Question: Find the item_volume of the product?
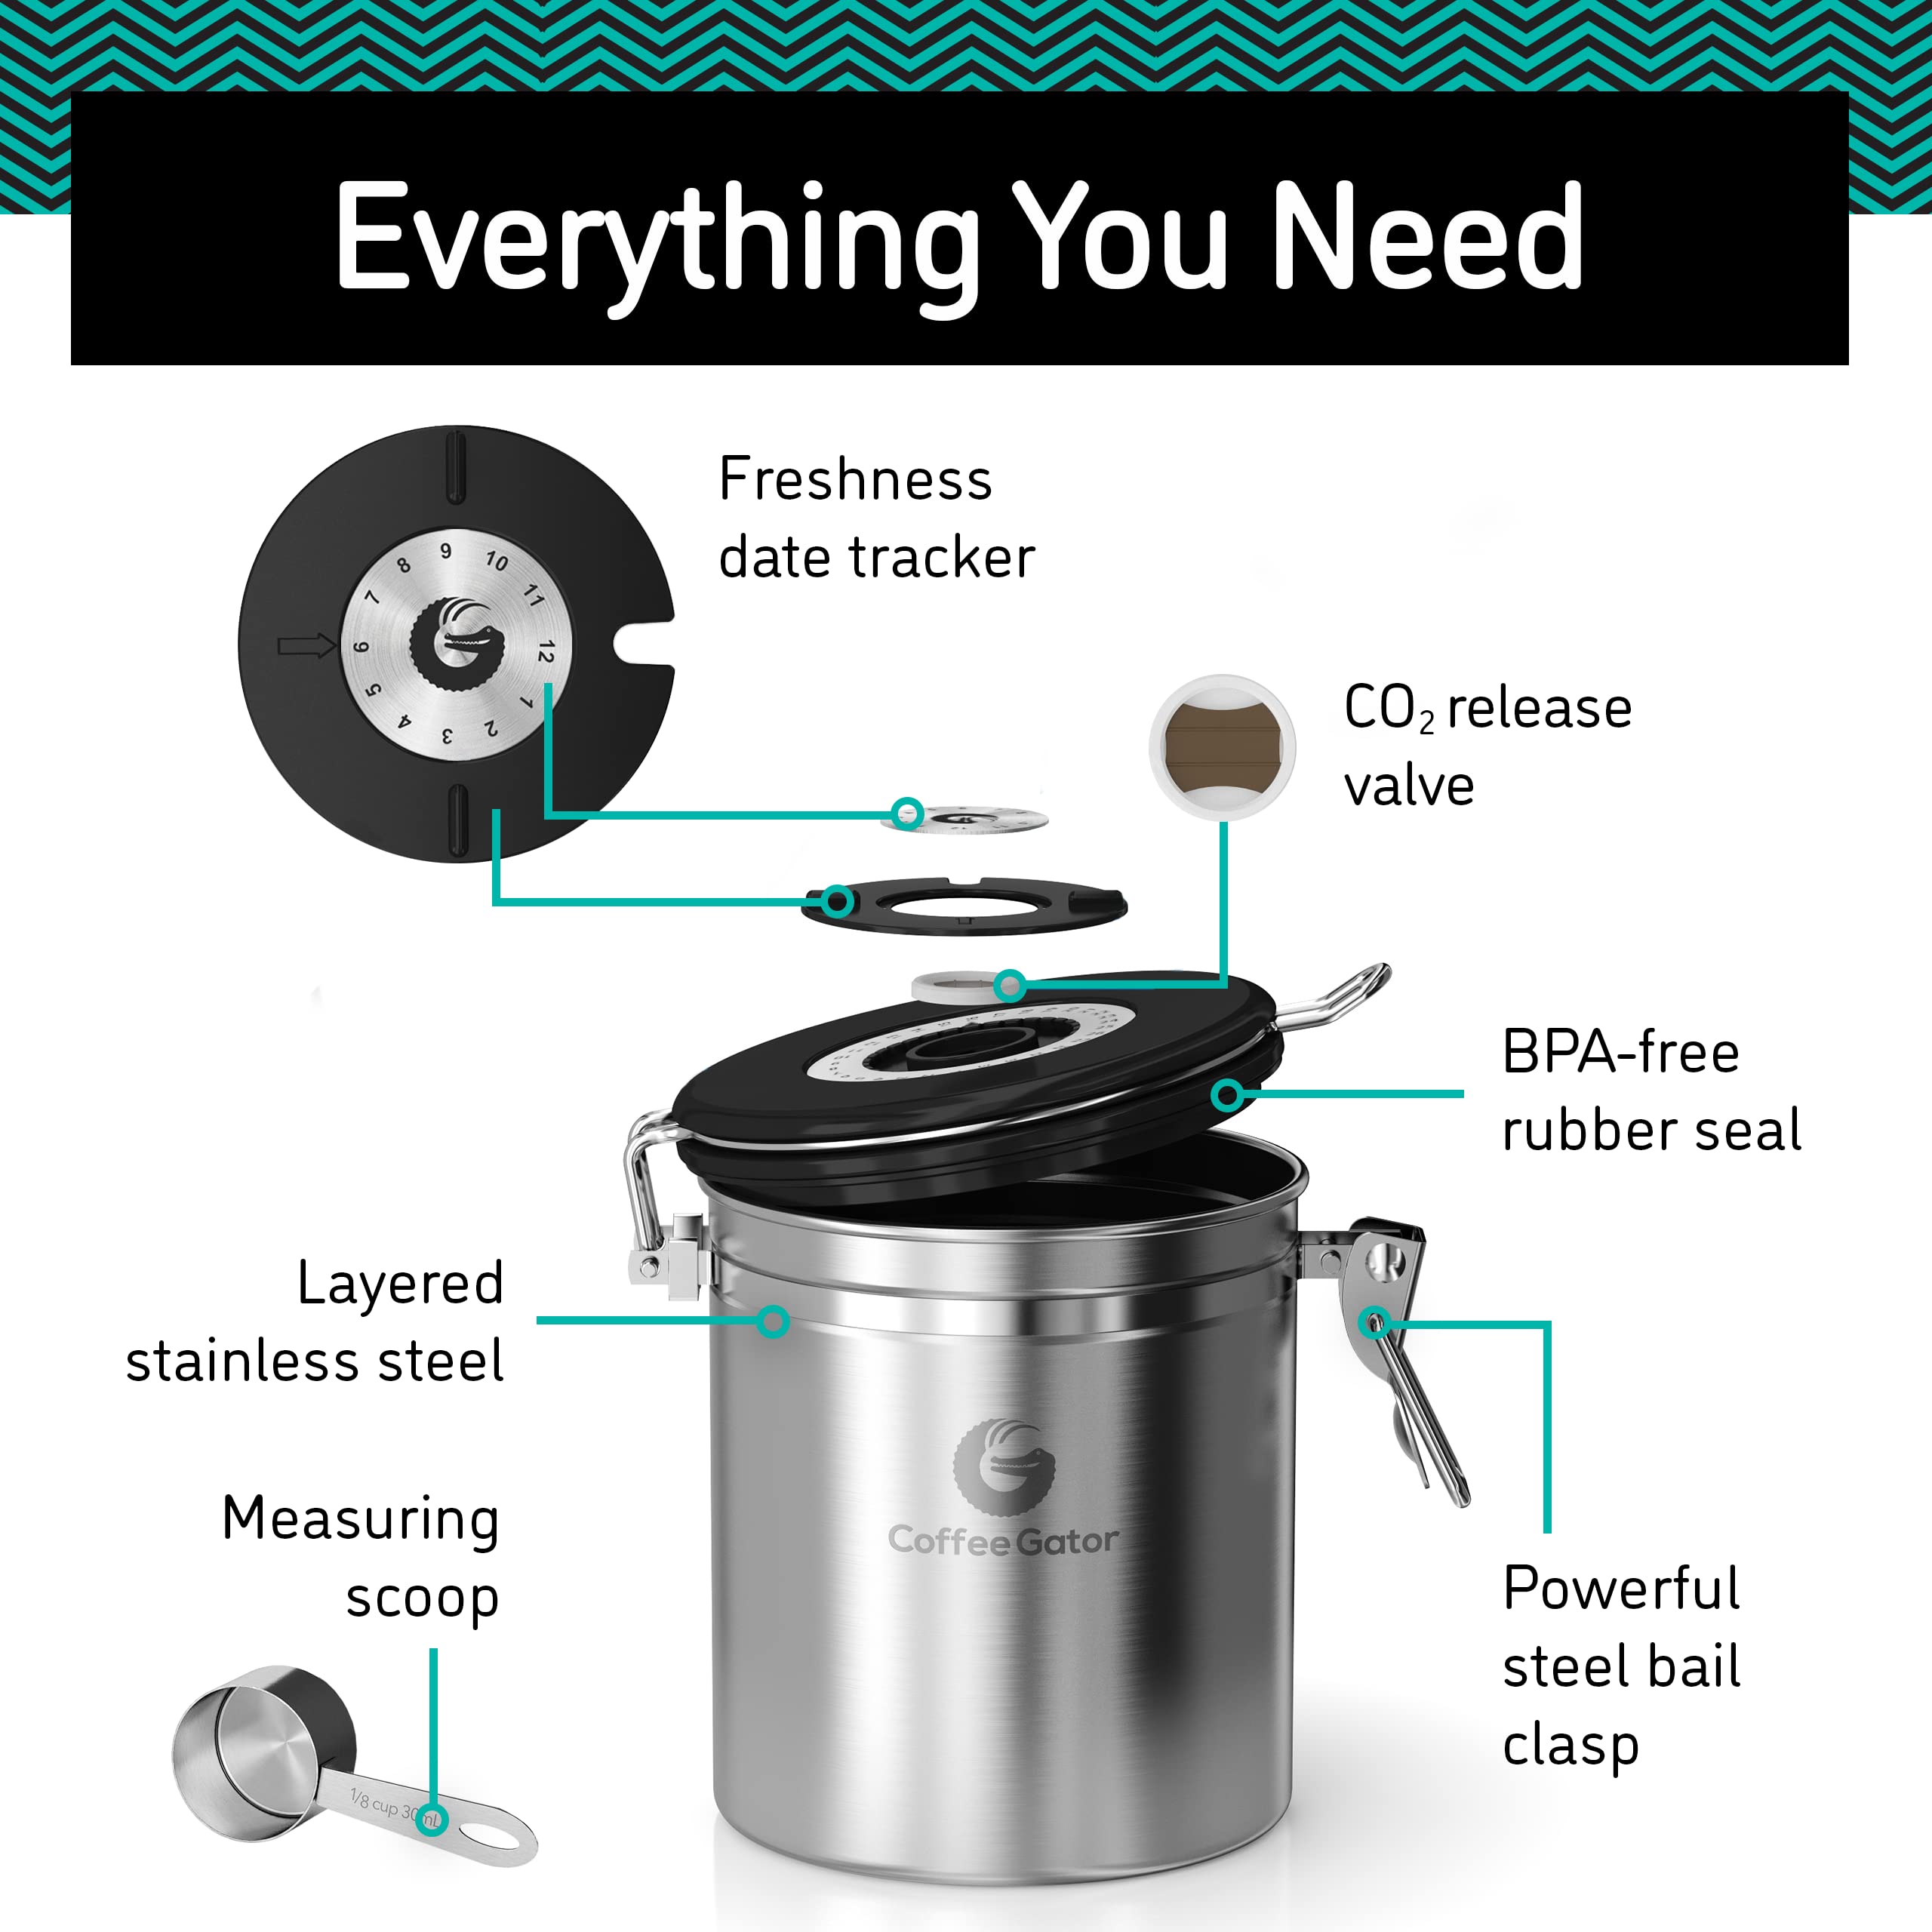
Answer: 0.125 cup